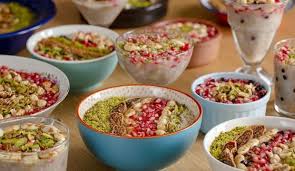
Yemek: asure